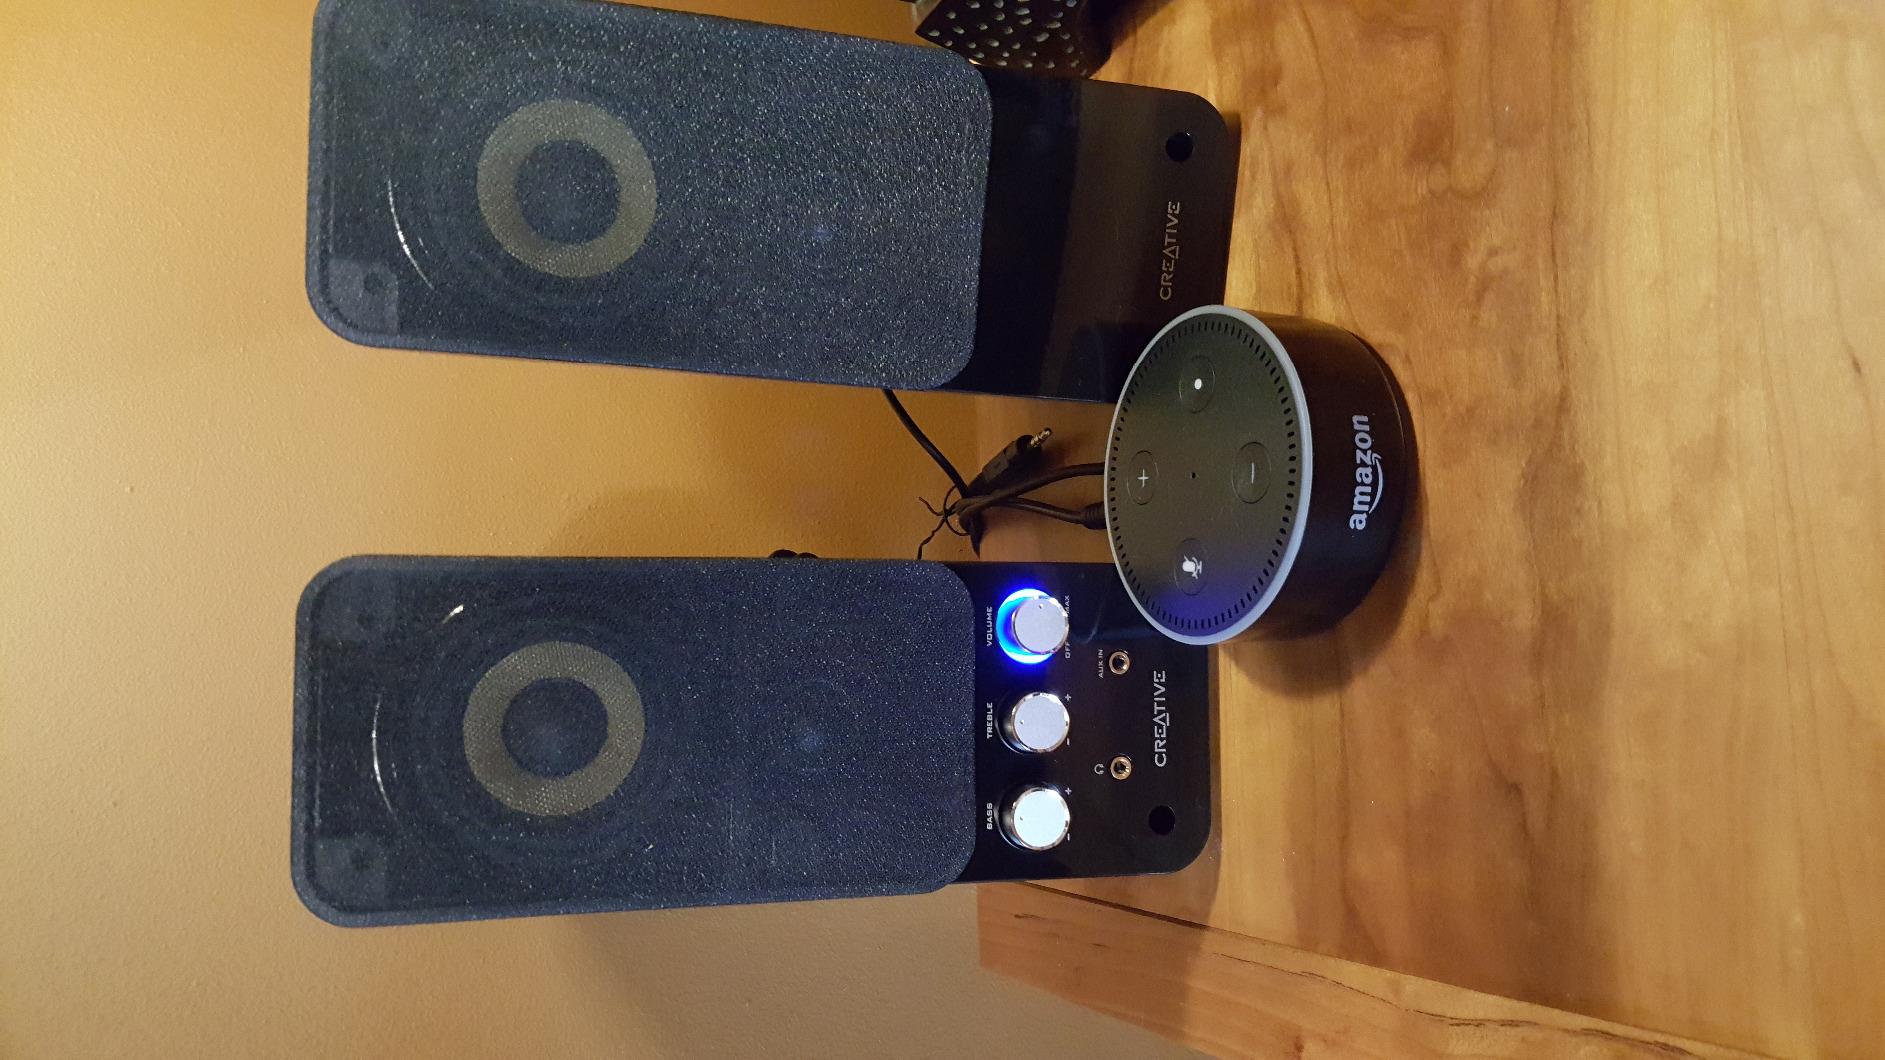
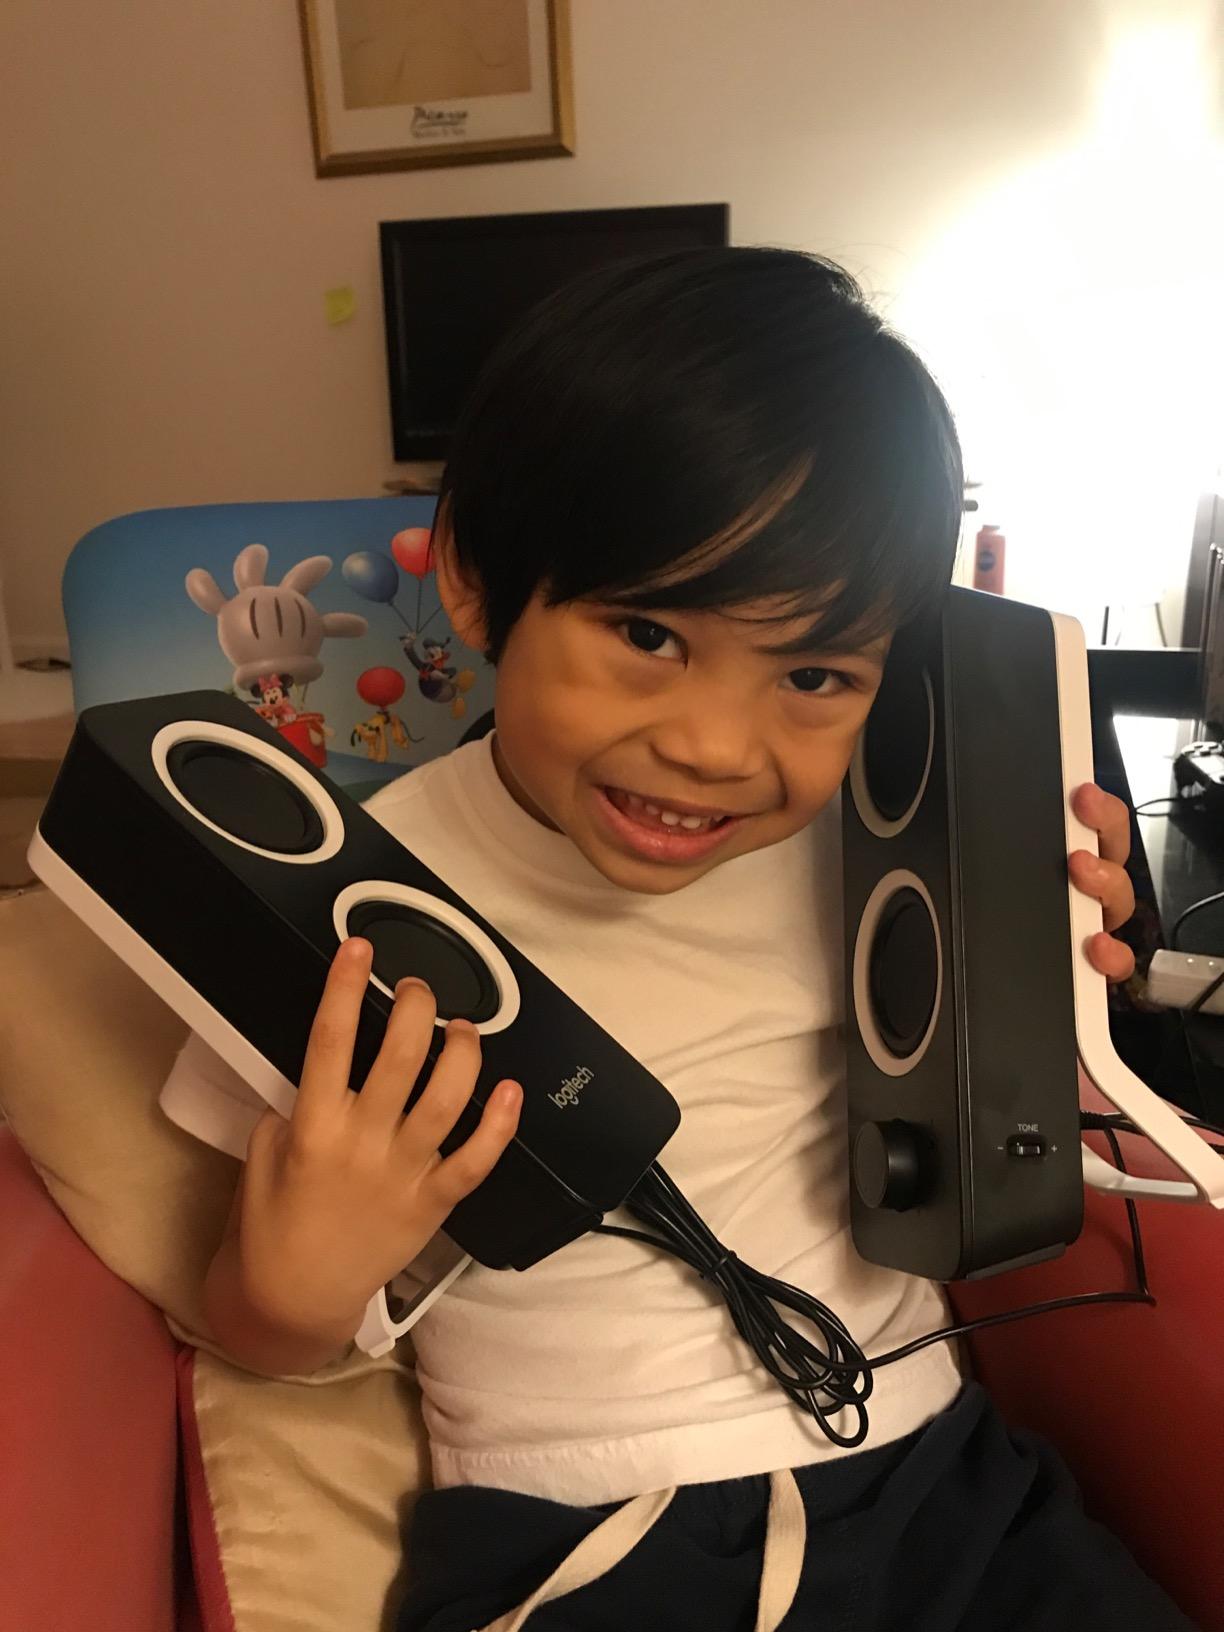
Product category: speaker
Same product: no